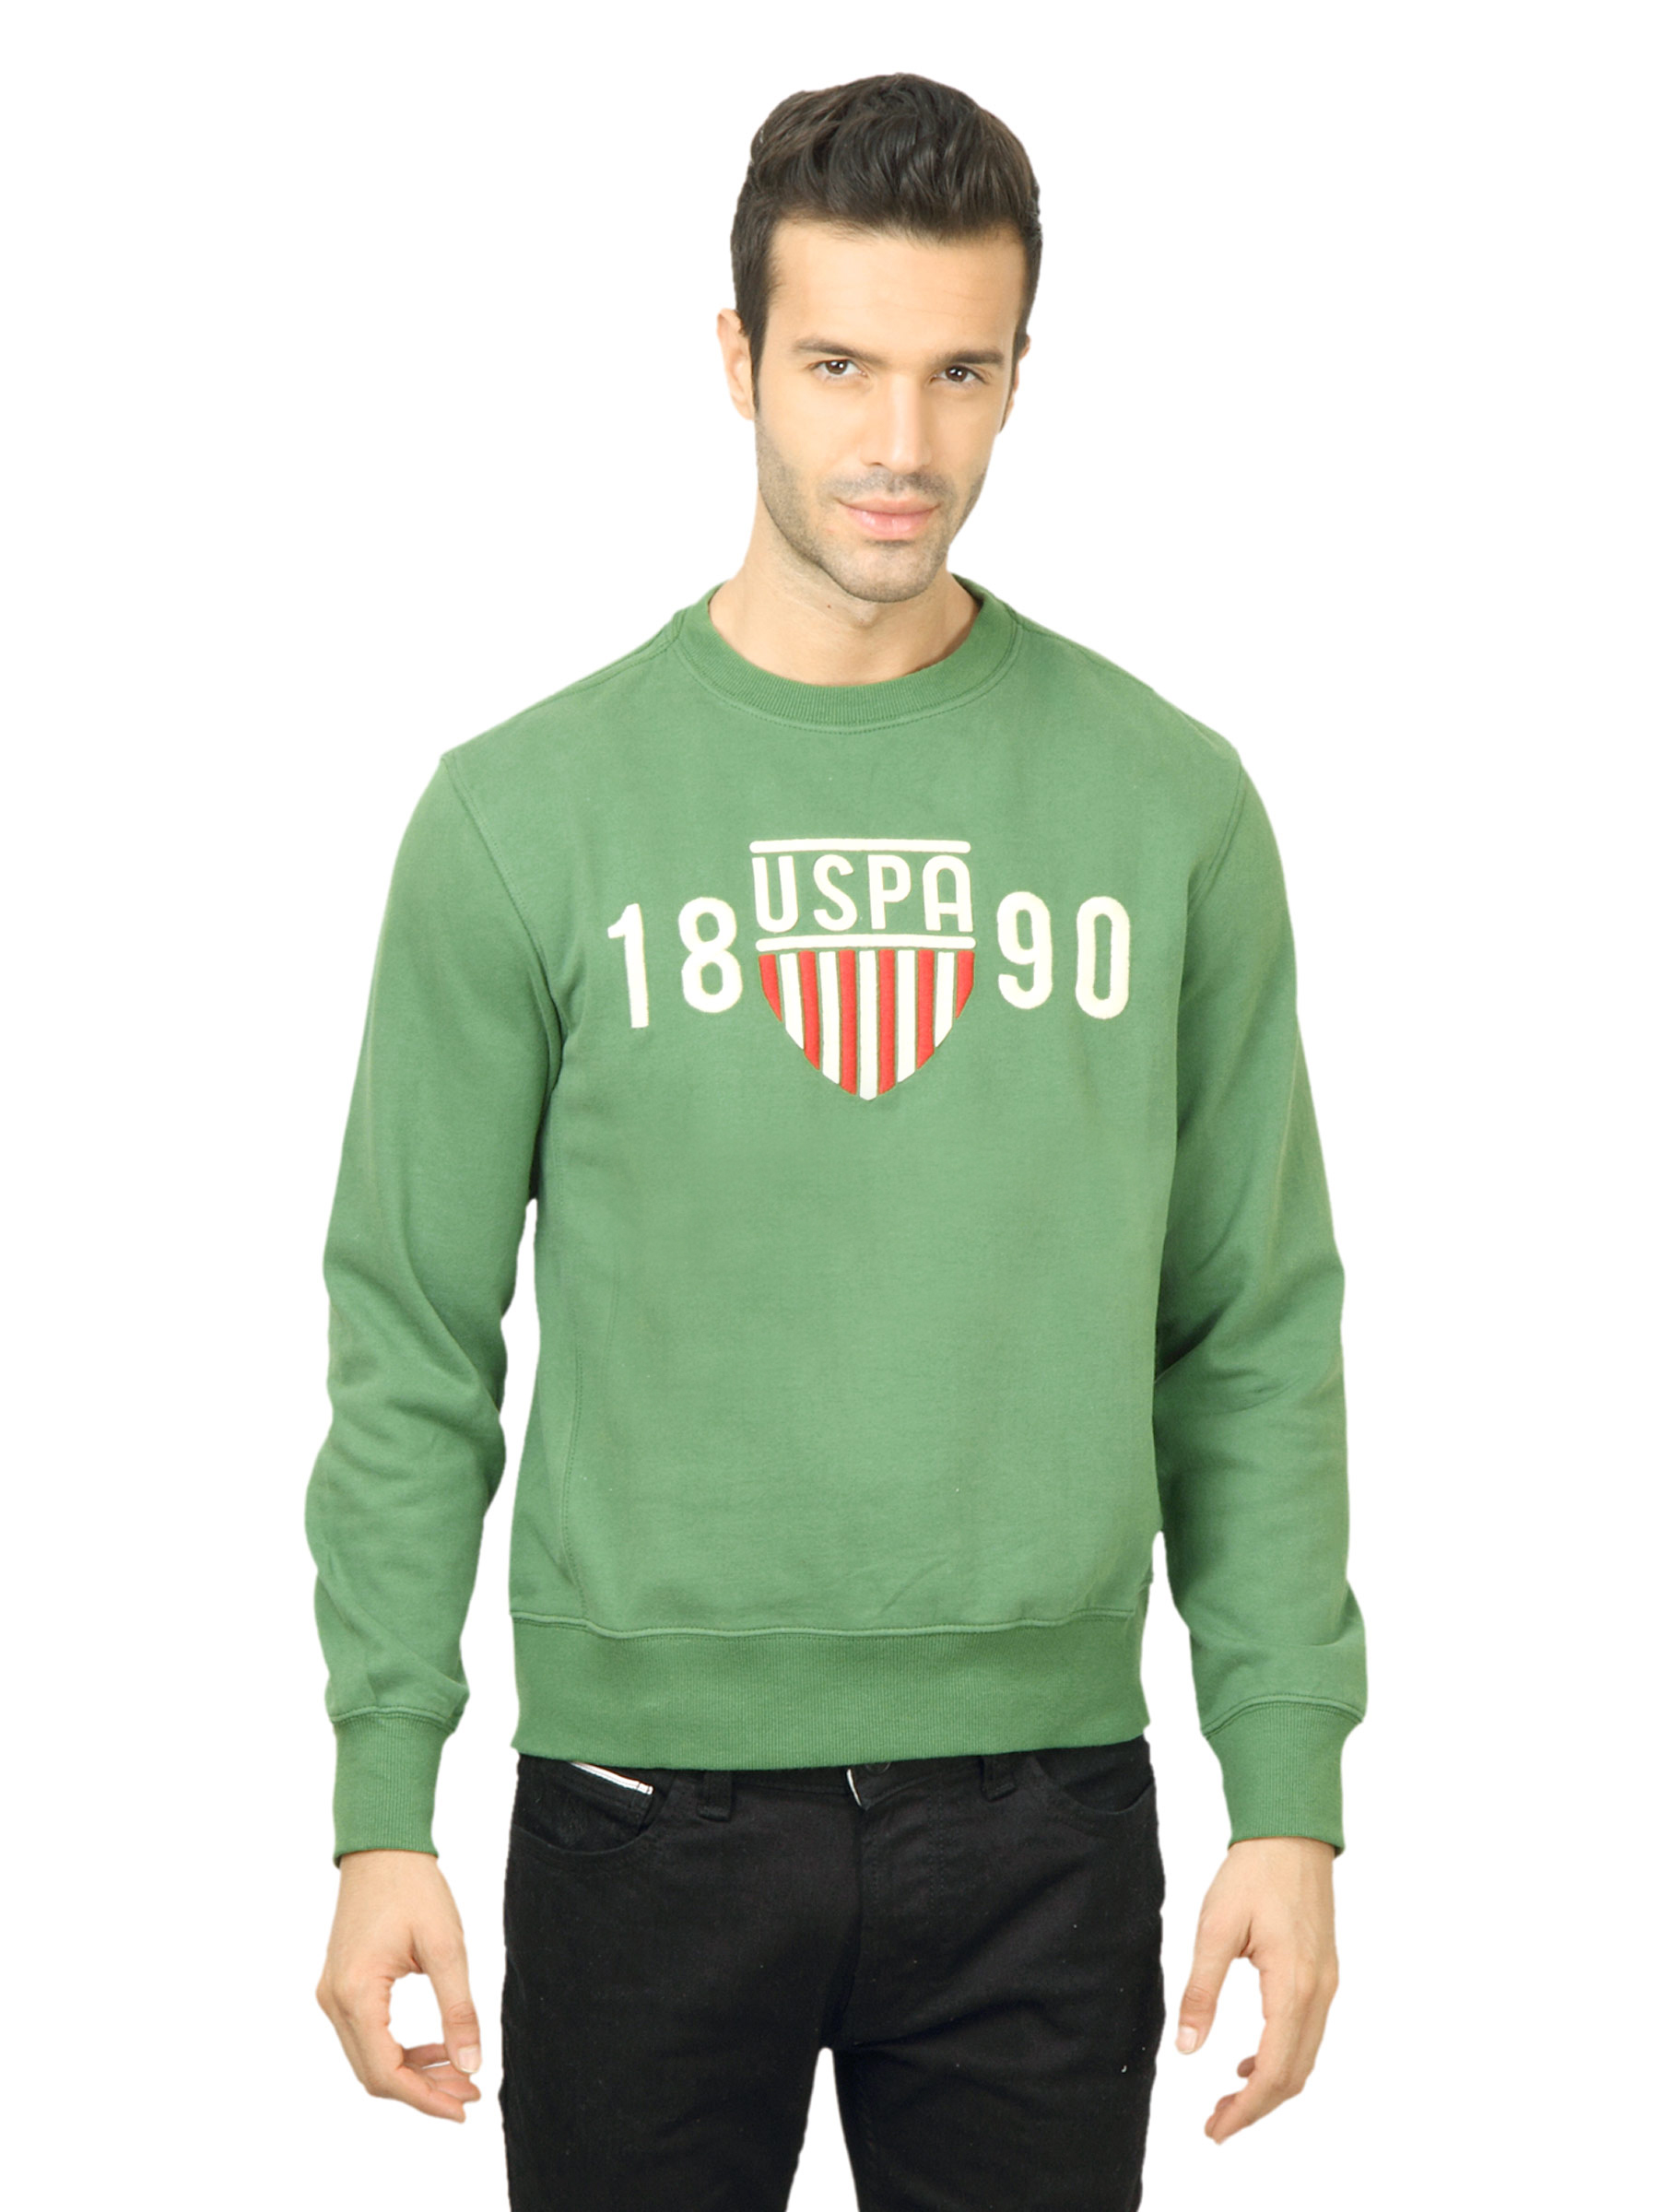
U.S. Polo Assn. Men Solid Green Sweatshirt
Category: Apparel / Topwear / Sweatshirts
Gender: Men
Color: Green
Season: Fall 2011
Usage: Casual